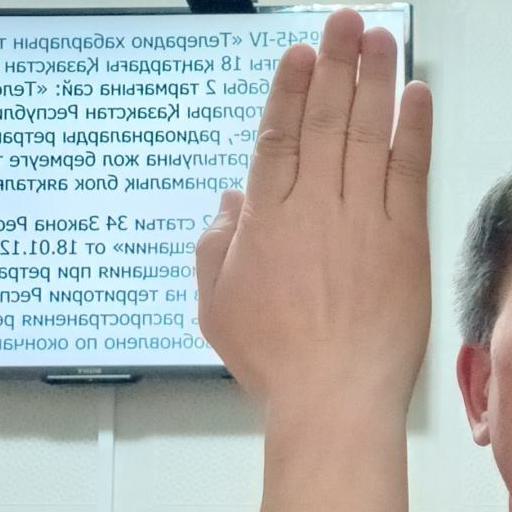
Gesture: stop_inverted